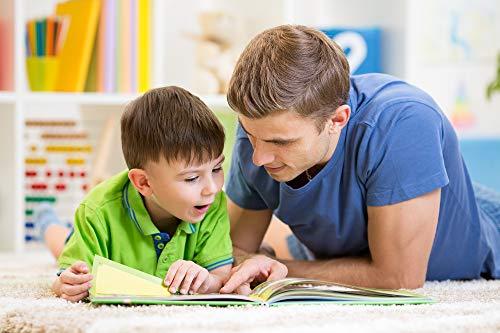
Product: Teach My Preschooler Printing
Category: Toys & Games | Learning & Education
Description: Fun Teaching toy to help your preschooler master printing letters and numbers.
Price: $11.99
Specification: ProductDimensions:13.5x1.5x11inches|ItemWeight:1.45pounds|ShippingWeight:1.45pounds(Viewshippingratesandpolicies)|DomesticShipping:ItemcanbeshippedwithinU.S.|InternationalShipping:ThisitemcanbeshippedtoselectcountriesoutsideoftheU.S.LearnMore|ASIN:B0065V3QL8|Itemmodelnumber:5512826|Manufacturerrecommendedage:36months-15years